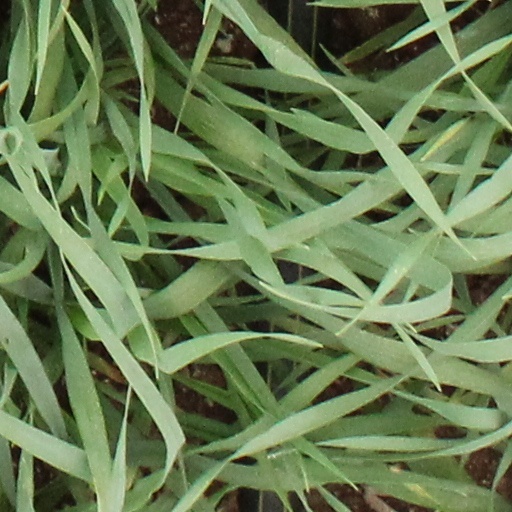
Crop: wheat